Schaumburg Castle, Rhineland-Palatinate

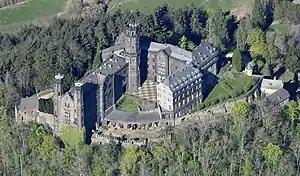
Aerial view of the Schaumburg Castle

Schaumburg Castle (German: "Schloss Schaumburg") is a schloss in Rhineland-Palatinate, Germany, south of Balduinstein near Limburg an der Lahn.